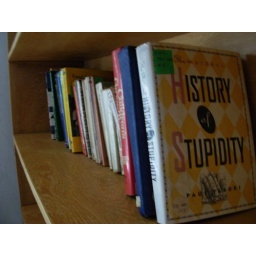
A book on a shelf at a school in India.